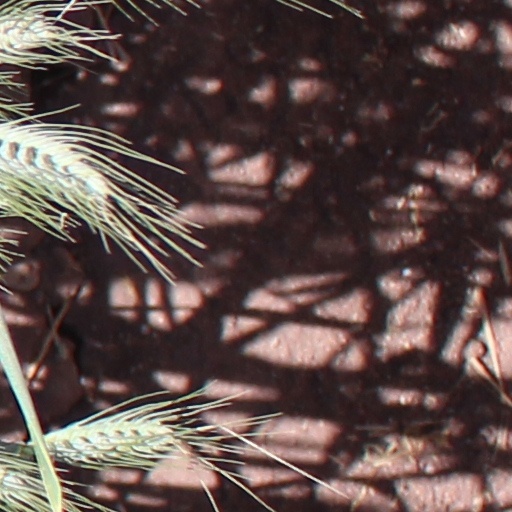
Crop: wheat